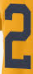
Number: 2